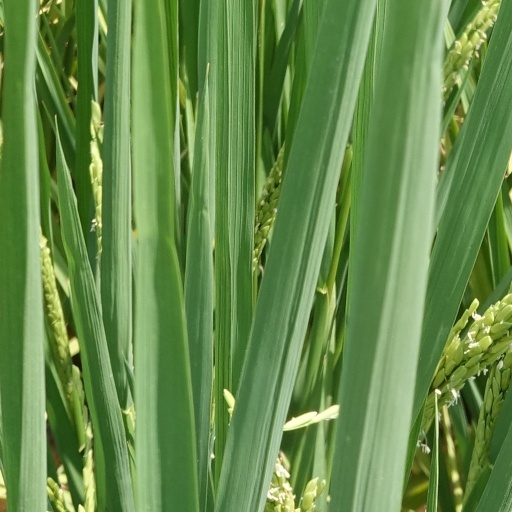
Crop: rice